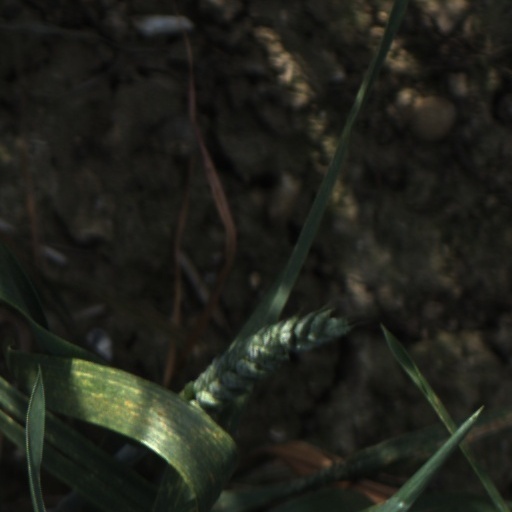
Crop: wheat